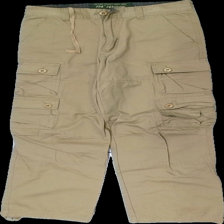
View: front
Type: Trousers
Category: Men
Brand: Not in the list
Brand text on label: FFA fashion
Colors: Beige
Material: 100% cotton
Cut: Regular
Size: M
Season: All
Price range: 100-150
Recommended usage: Reuse